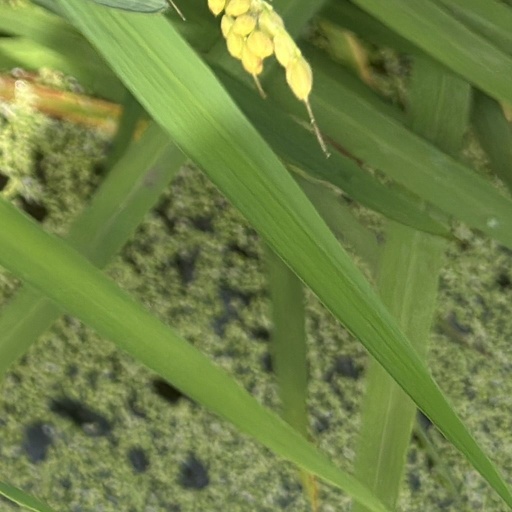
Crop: rice